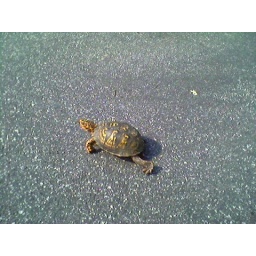
I rescued this turtle off the road and put it in the grass